A606 road

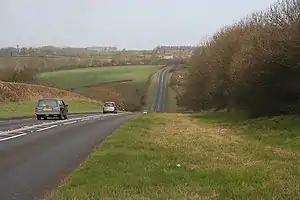
Potter Hill, north-west of Melton Mowbray

On the top of the hill, there are crossroads, which is highest point of the road at 171 metres, for a former Roman road ("Six Hills Lane") that follows the northern ridge of the wolds, where the right turn is for Wartnaby. The road descends down a hill into Ab Kettleby, the former home of Desert Orchid, passing the "Sugar Loaf" on the left. The road descends down the side of a valley and up onto Potter Hill. At this point the road enters the parish of Melton Mowbray as "Nottingham Road". It passes the Esso "Brookside Service Station" and the headquarters of East Midlands Councils, and Melton Borough Council on the right. It meets the A607 and A6006 at traffic lights and crossroads. Previously the road went straight through the town centre, which is now pedestrianised as "Nottingham Street". The southbound road now follows the A607 to the east on "Norman Way", then follows "Thorpe End" and "Sherrard Street" to the west, in a convoluted route through the town centre. The northbound route follows "Leicester Street" then "Wilton Road". Both meet at an awkward junction at the "Anne of Cleves", onto "Burton Road".